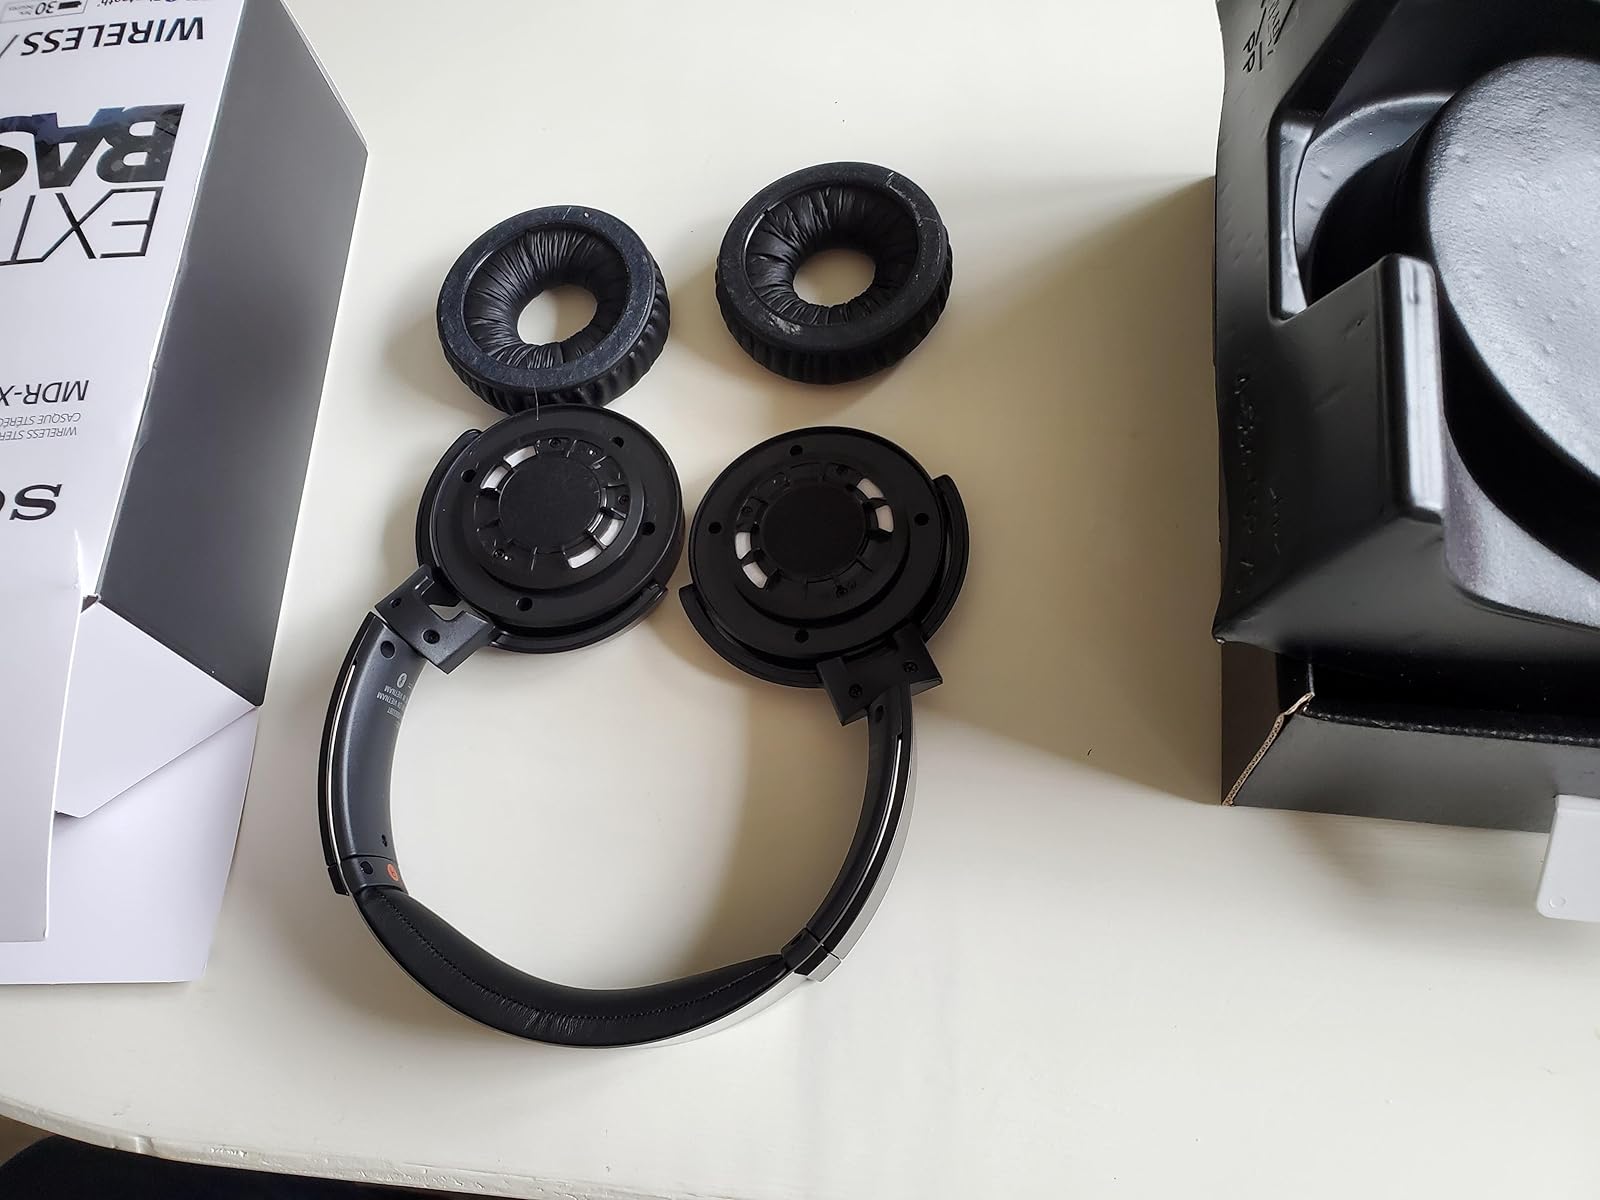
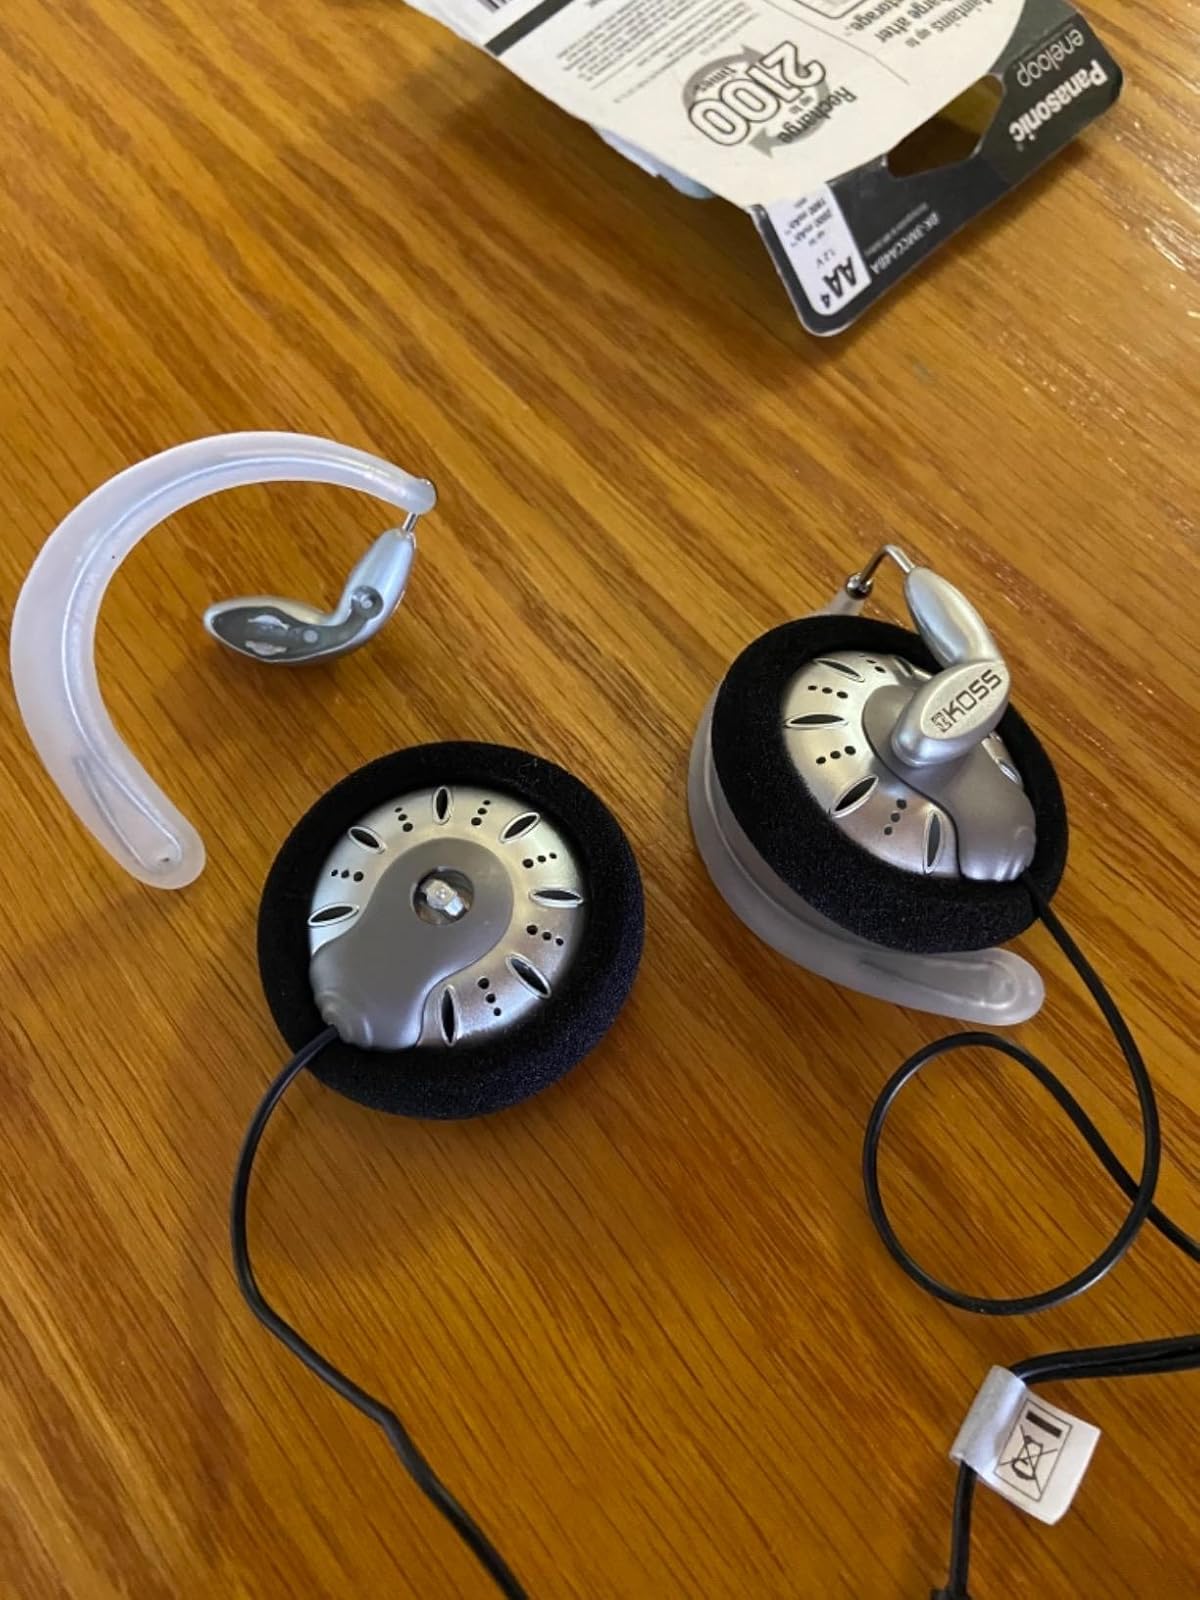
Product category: headphones
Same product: no